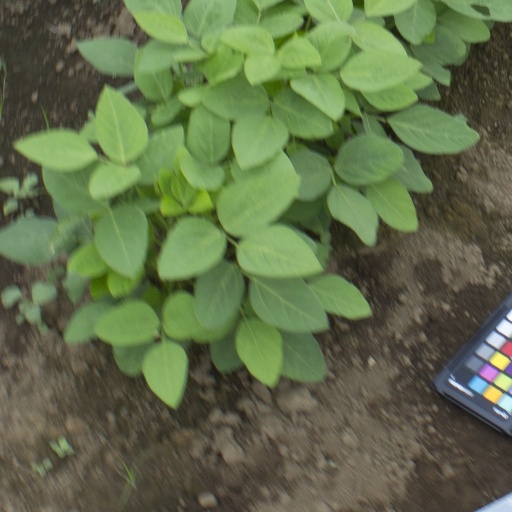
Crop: soybean